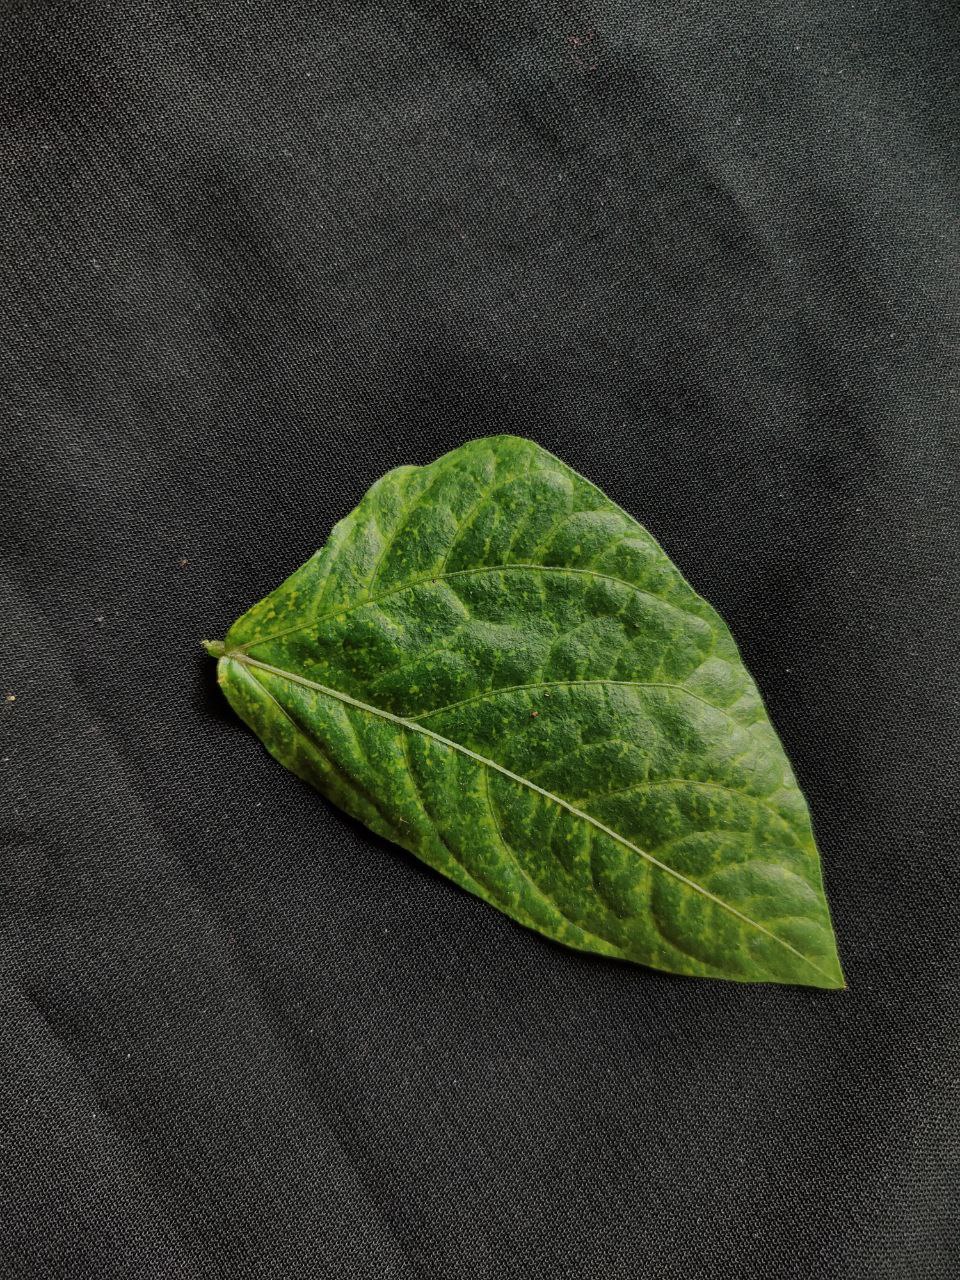
Crop: cowpea
Leaf condition: Mosaic Virus